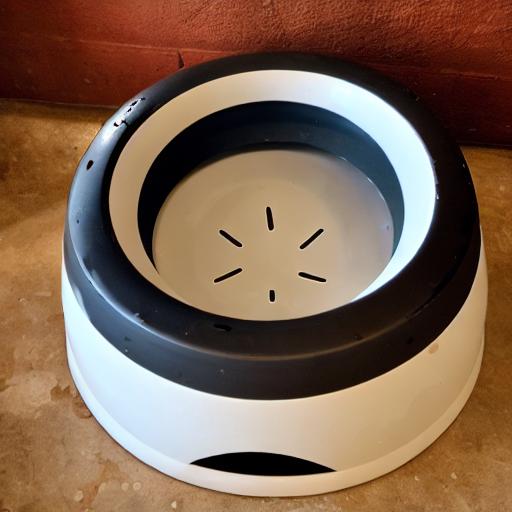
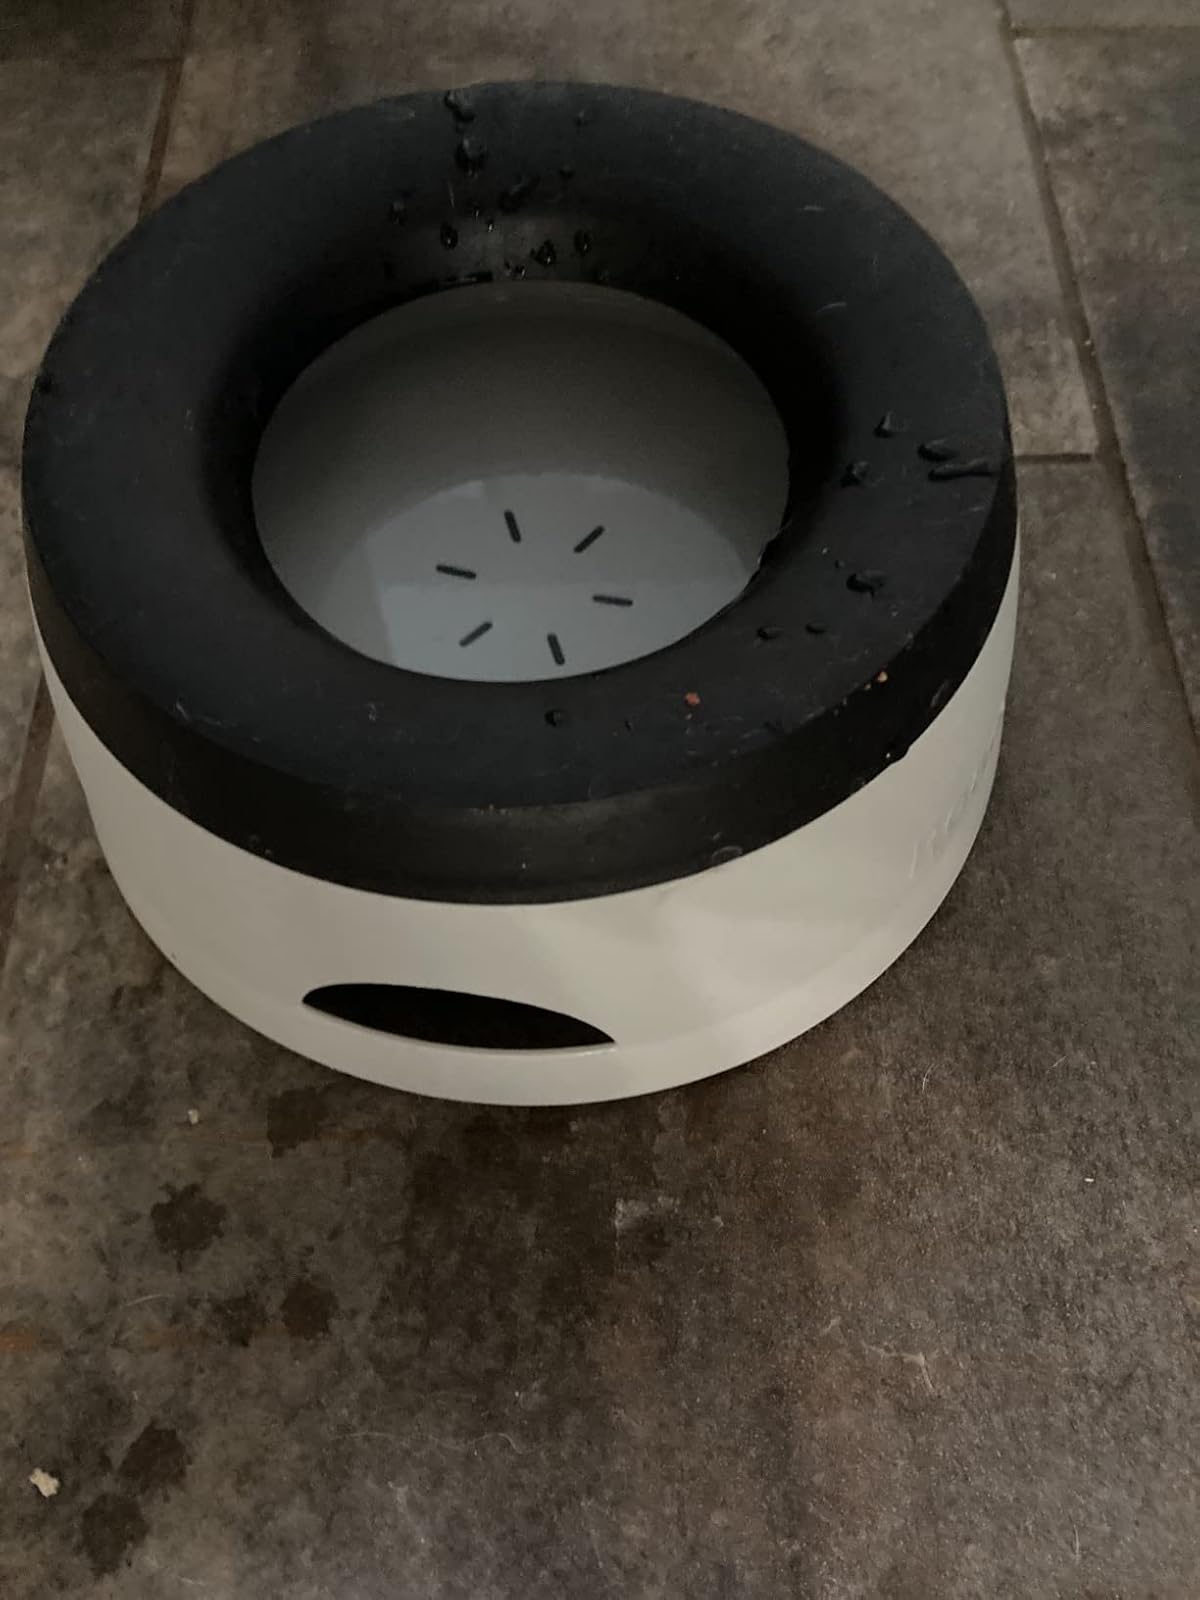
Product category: items_bowl
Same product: no